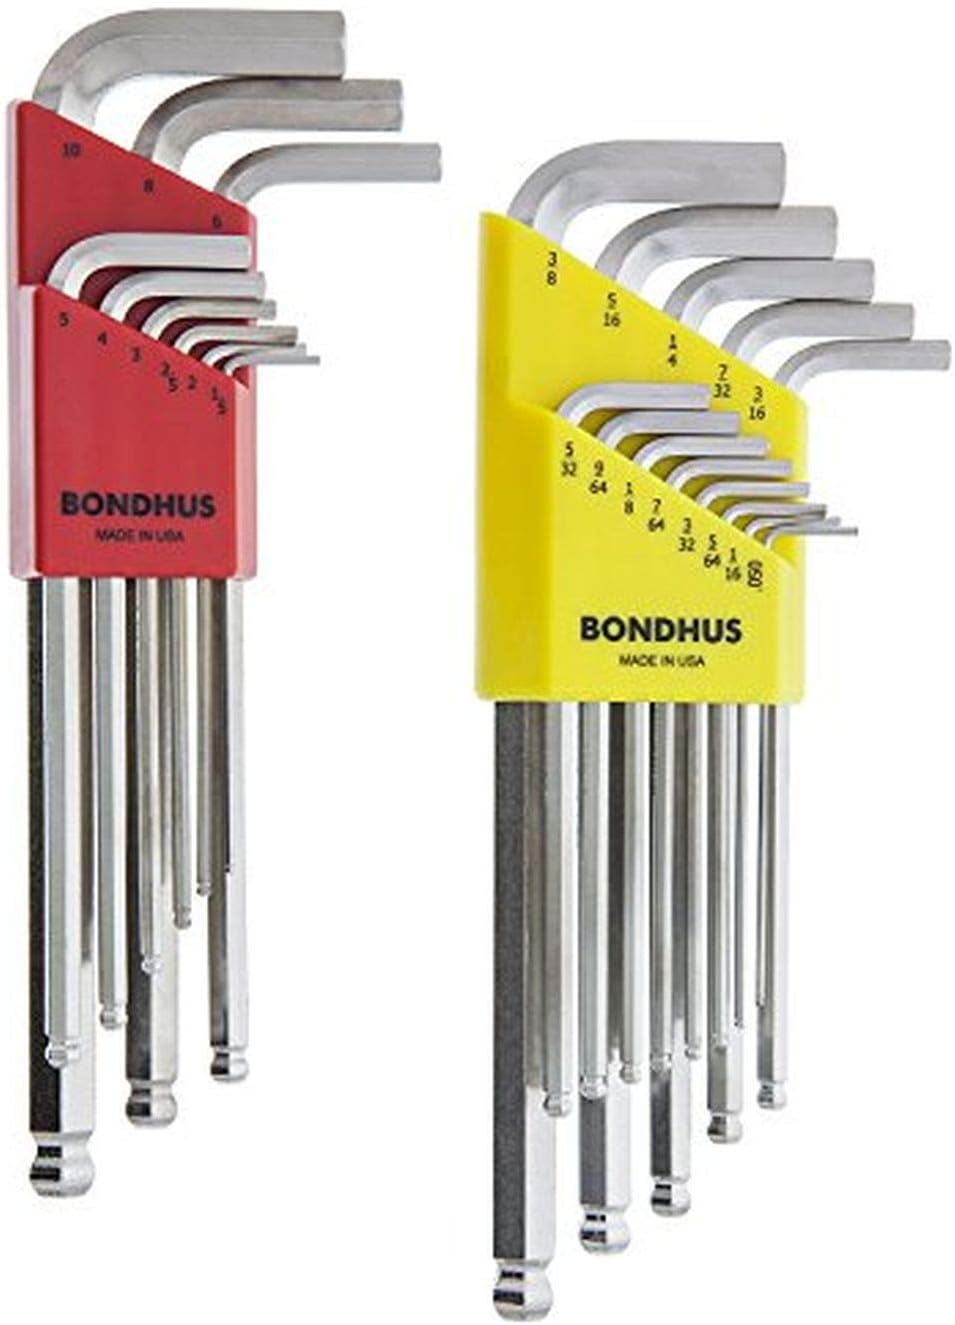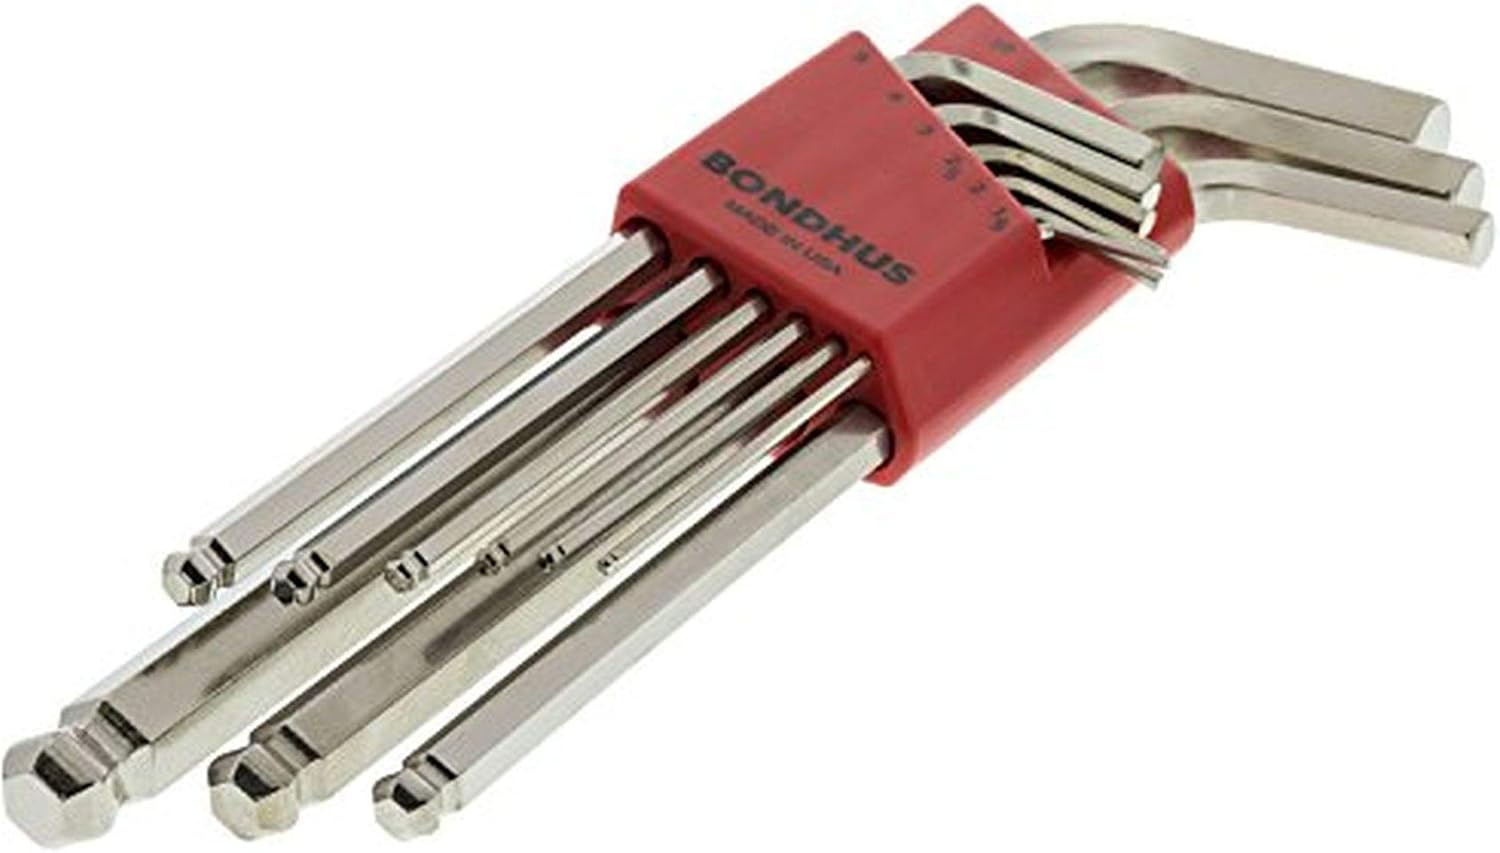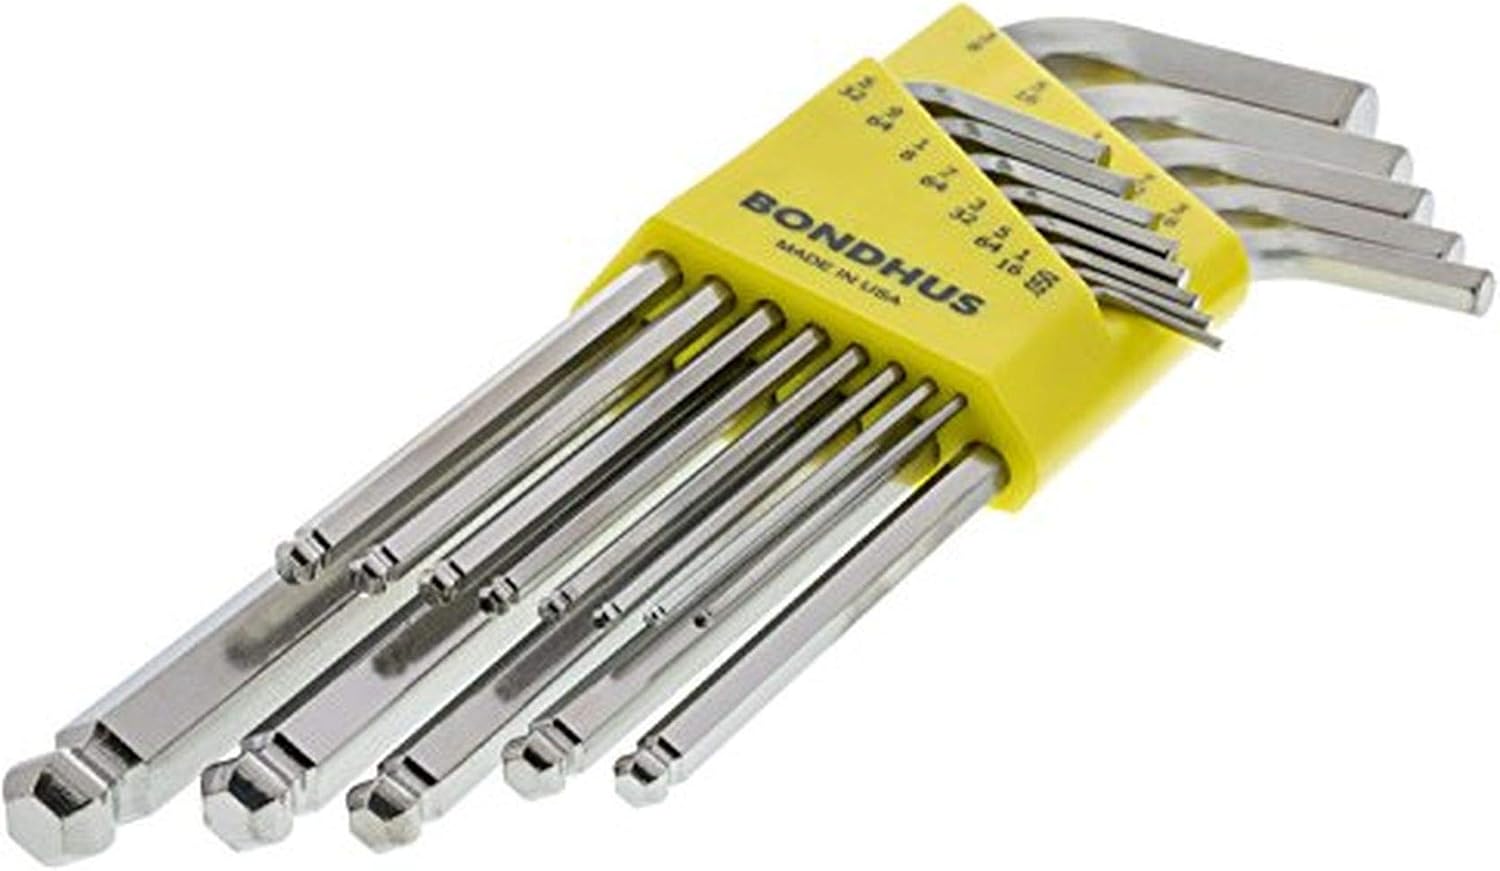
Bondhus 26999 Ball End Tip Hex Key L-Wrench Set w/BriteGuard, 22 Piece
Category: Tools & Home Improvement
Bondhus Multi Packs with ProGuard finish are assembled from our most popular sets. There are multiple sets per package. Tip selections include Ball End, TORX, Hex End, and ProHold Tip Ball End.
Features: Double Pack - Includes 16937 and 16999 | 16937 - Includes sizes: .050, 1/16, 5/64, 3/32, 7/64, 1/8, 9/64, 5/32, 3/16, 7/32, 1/4, 5/16 and 3/8-inch | 16999 - Includes sizes: 1.5, 2, 2.5, 3, 4, 5, 6, 8, and 10-millimeter | Made in USA